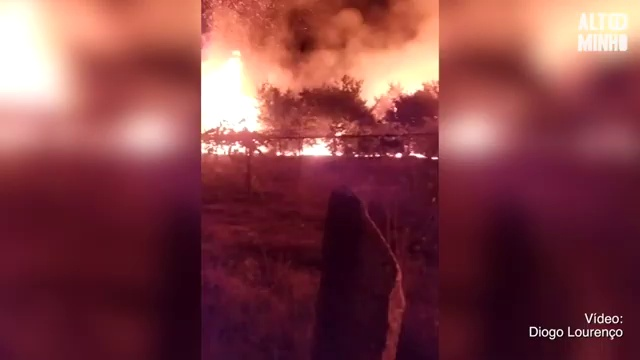
Fire: yes
Smoke: yes